Claudio López, 2nd Marquess of Comillas

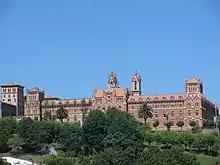
Comillas Pontifical University, which he promoted

In 1893 vessel "Cabo Machichaco", a ship not belonging to Claudio's CTE shipping line, exploded at the harbor in Santander. The explosion was of such magnitude that a thick mooring cable from the ship hit Peñacastillo, 8 km away, killing a person. Santander harbor was destroyed and the death toll reached 500.